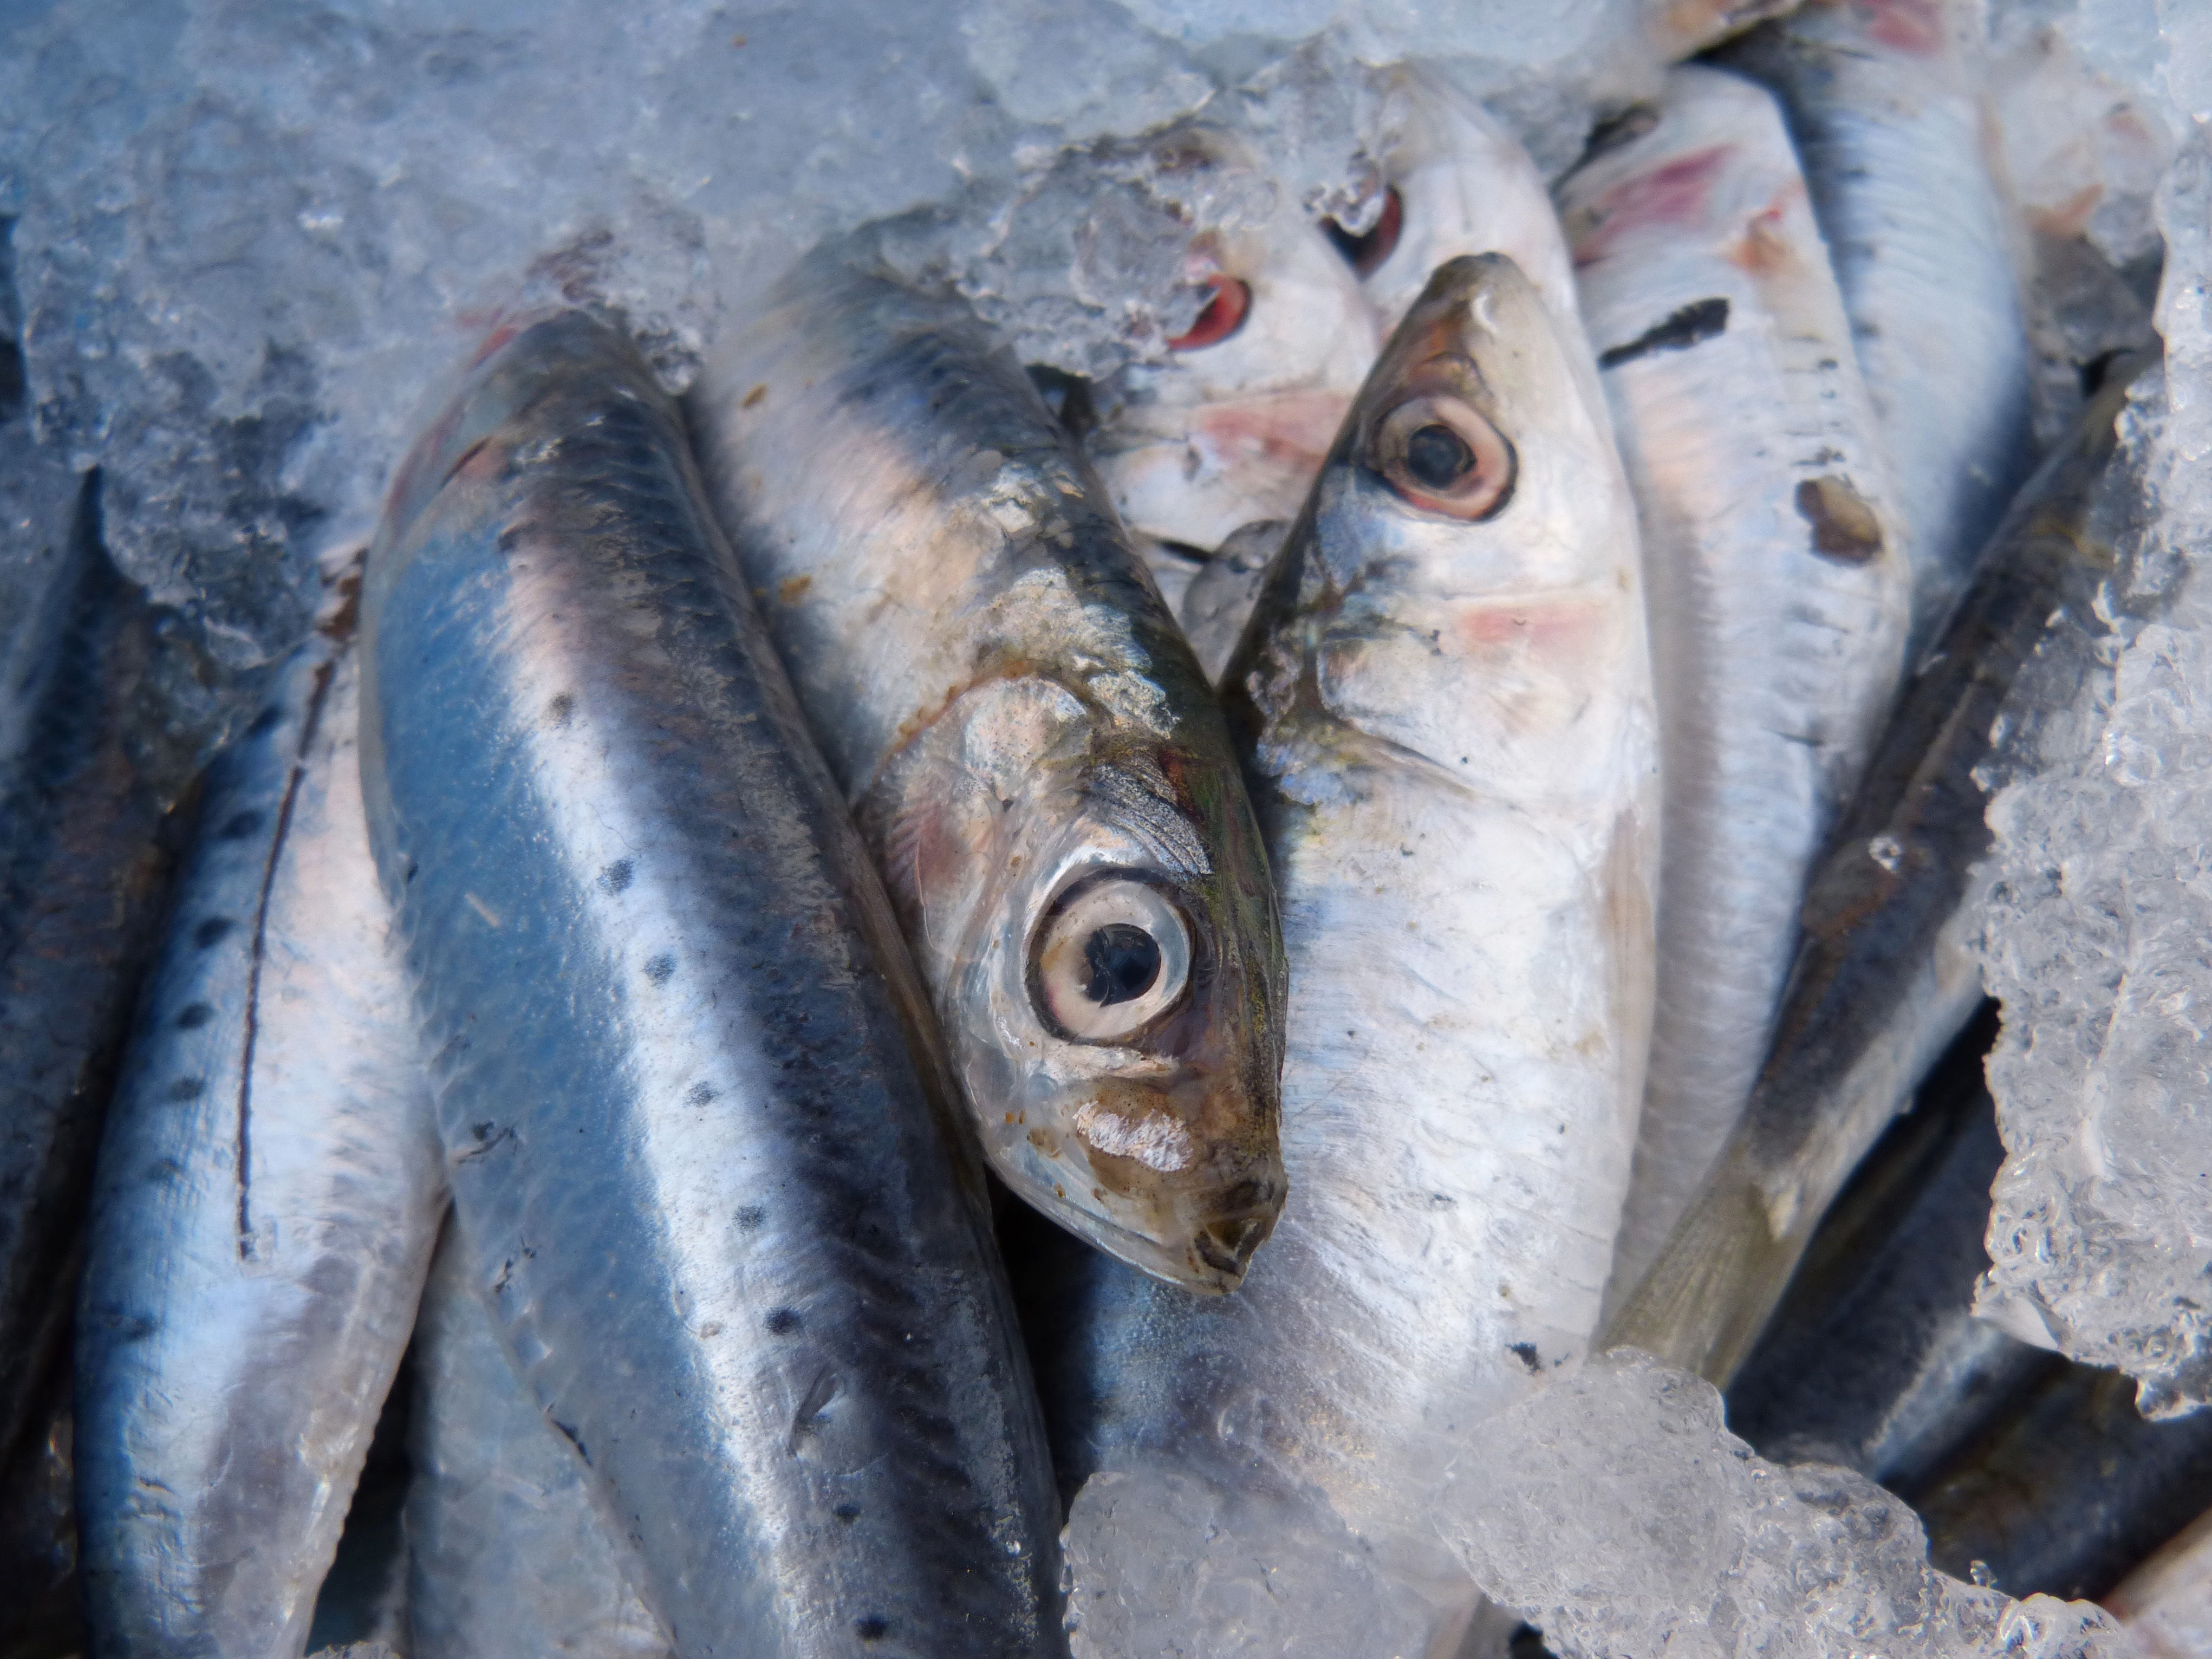
fish, sardine, vertebrate, sardines, herring, cod, fresh fish, fresh sardines, marine biology, forage fish